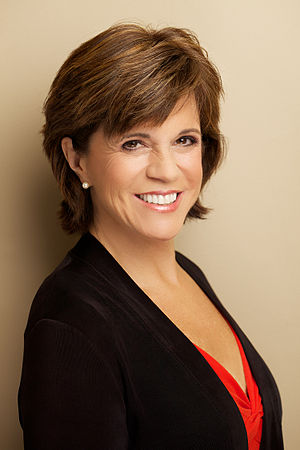
Maggie Roswell
Maggie Roswell er en amerikansk skuespiller som er mest kendt for tv-serien The Simpsons. I serien lægger hun blandt andet stemme til Maude Flanders, Helen Lovejoy og Elizabeth Hoover.